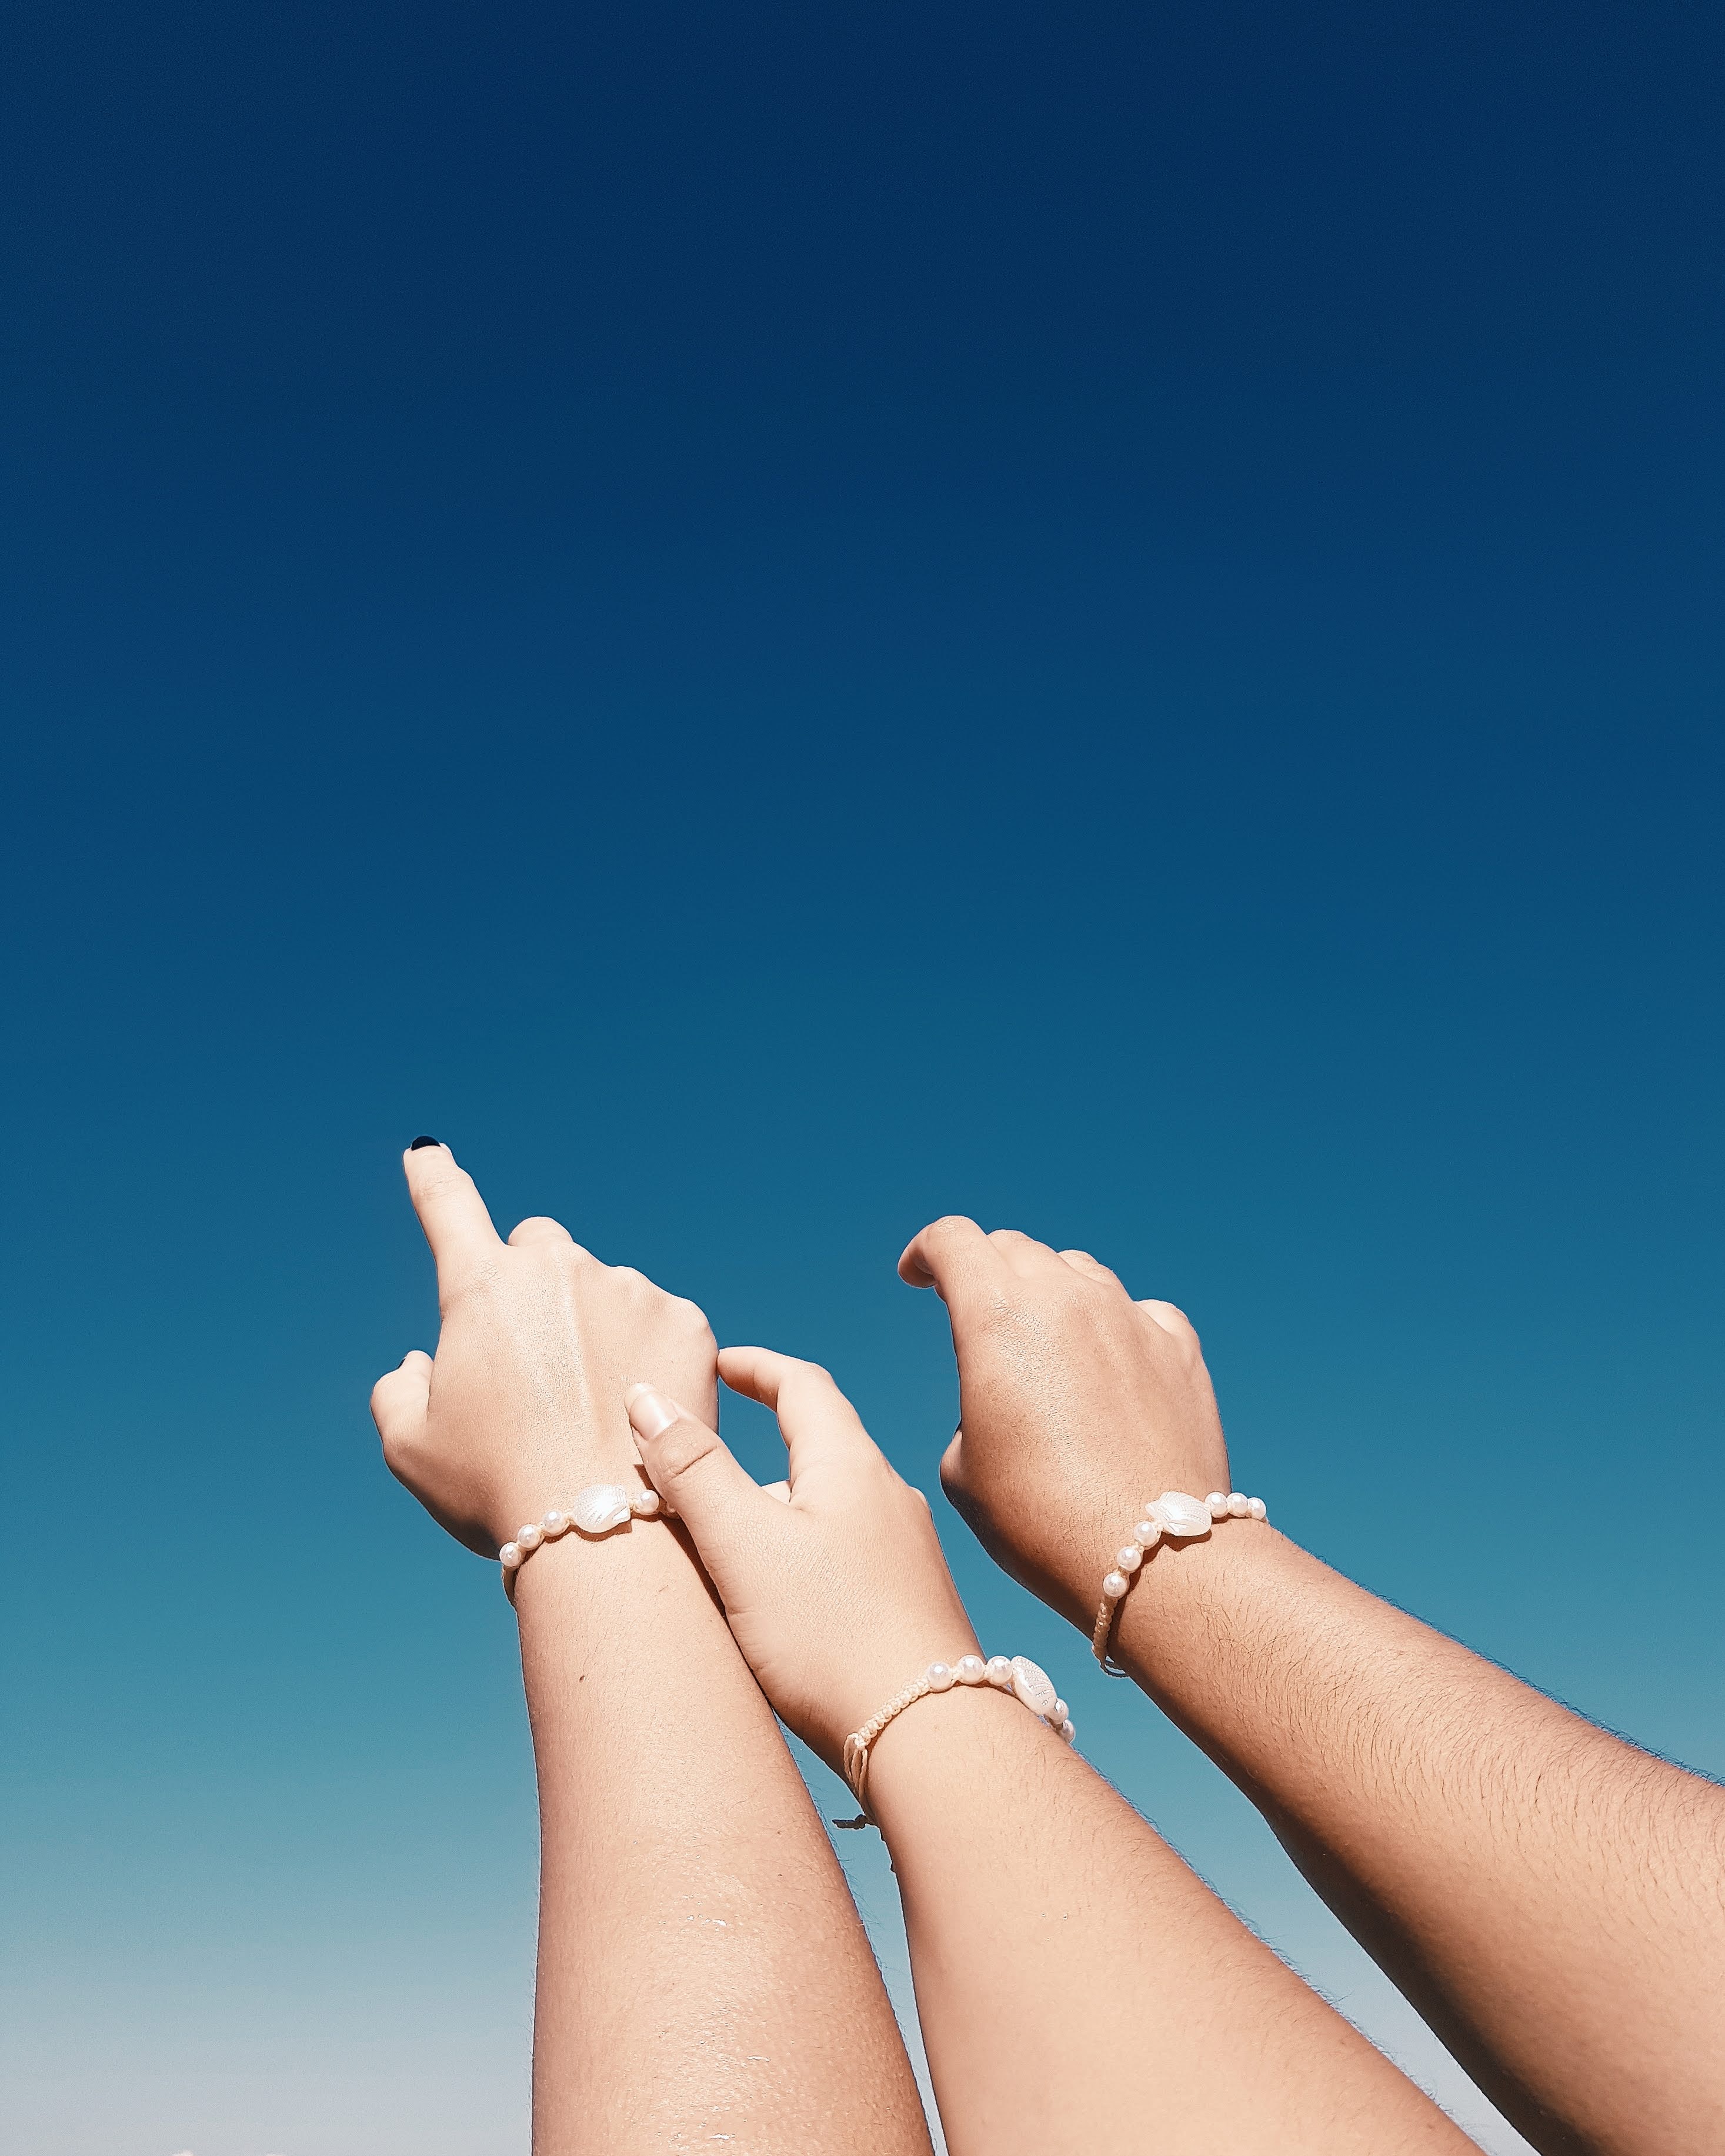
blue, sky, skin, hand, finger, arm, human leg, turquoise, azure, nail, leg, gesture, cloud, joint, human body, wrist, thumb, fashion accessory, foot, vacation, jewellery, sun tanning